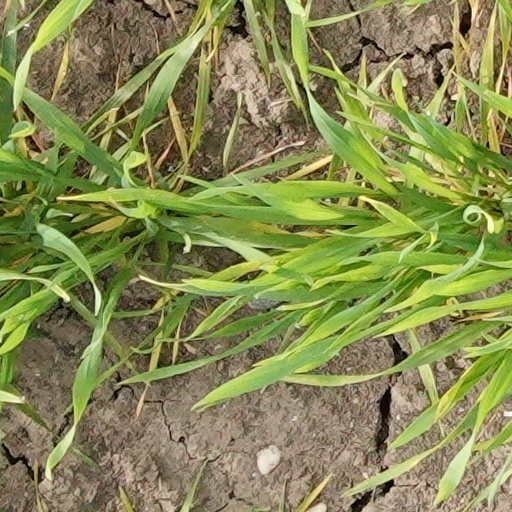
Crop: wheat